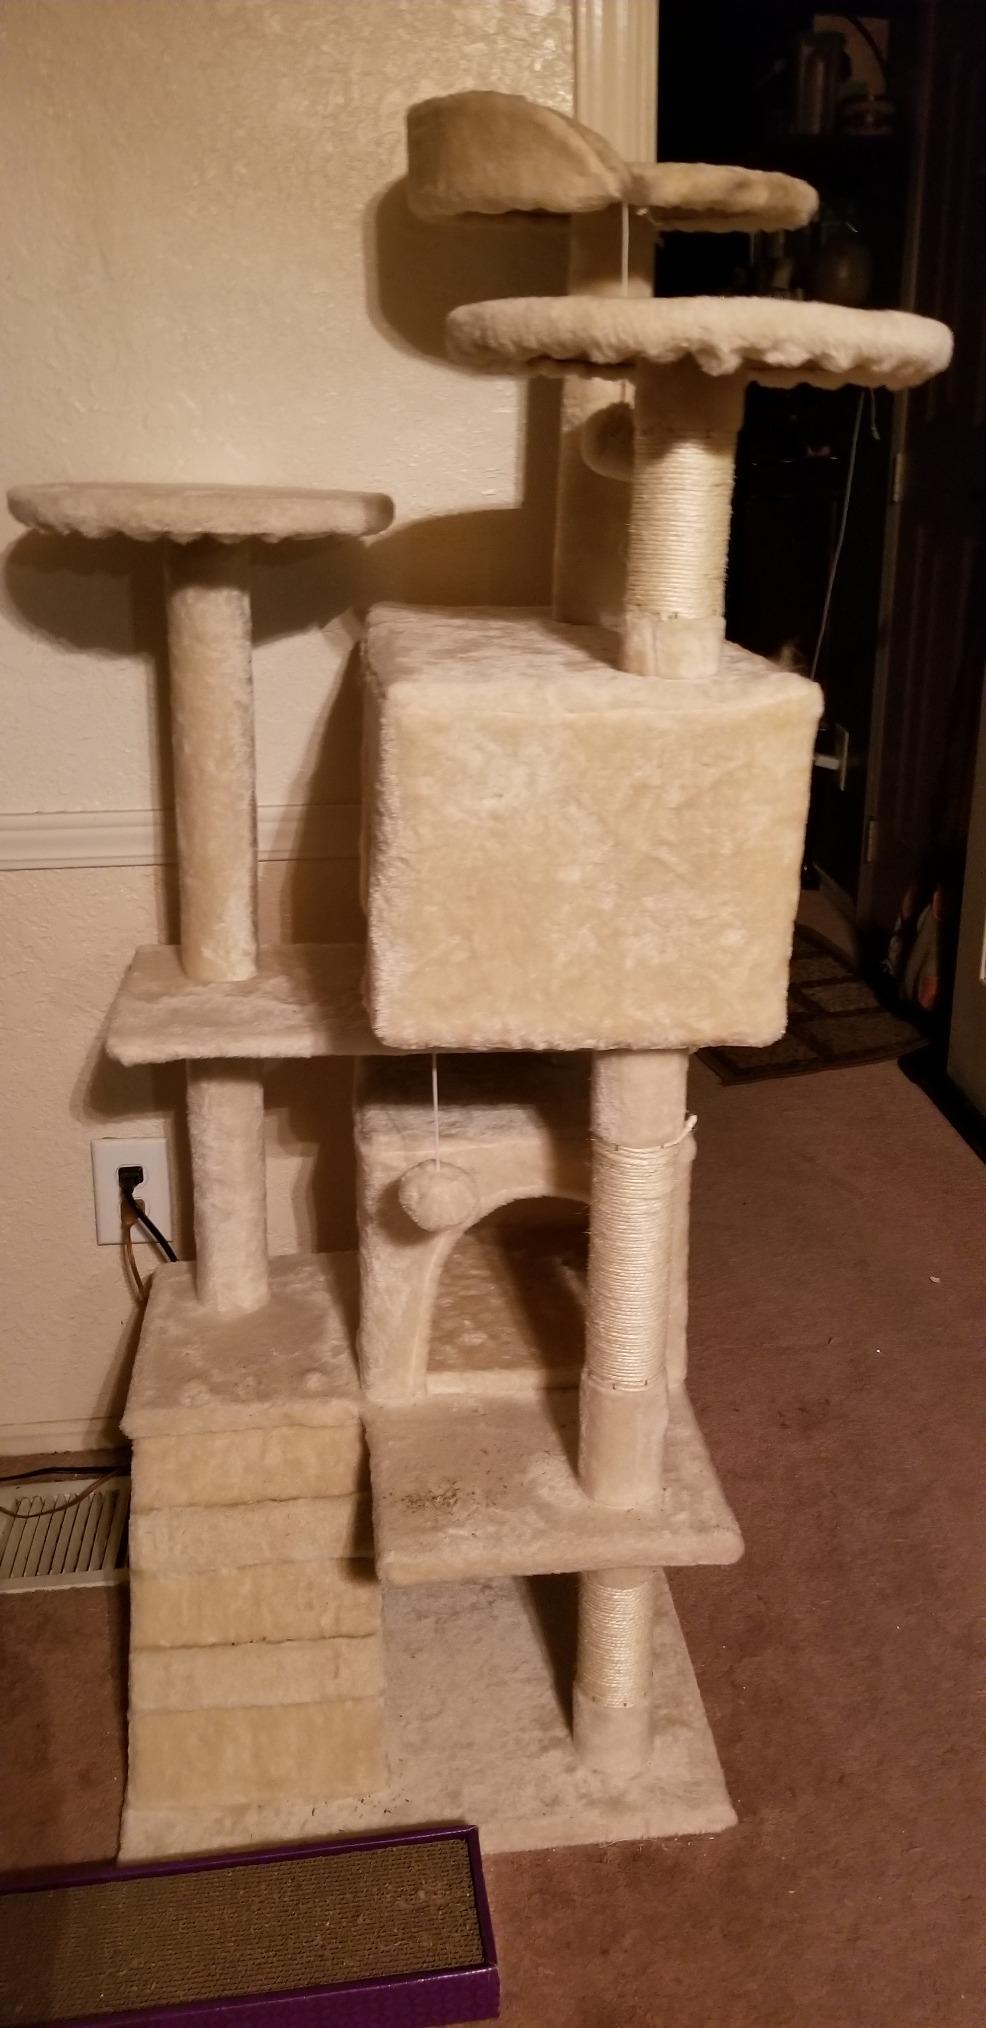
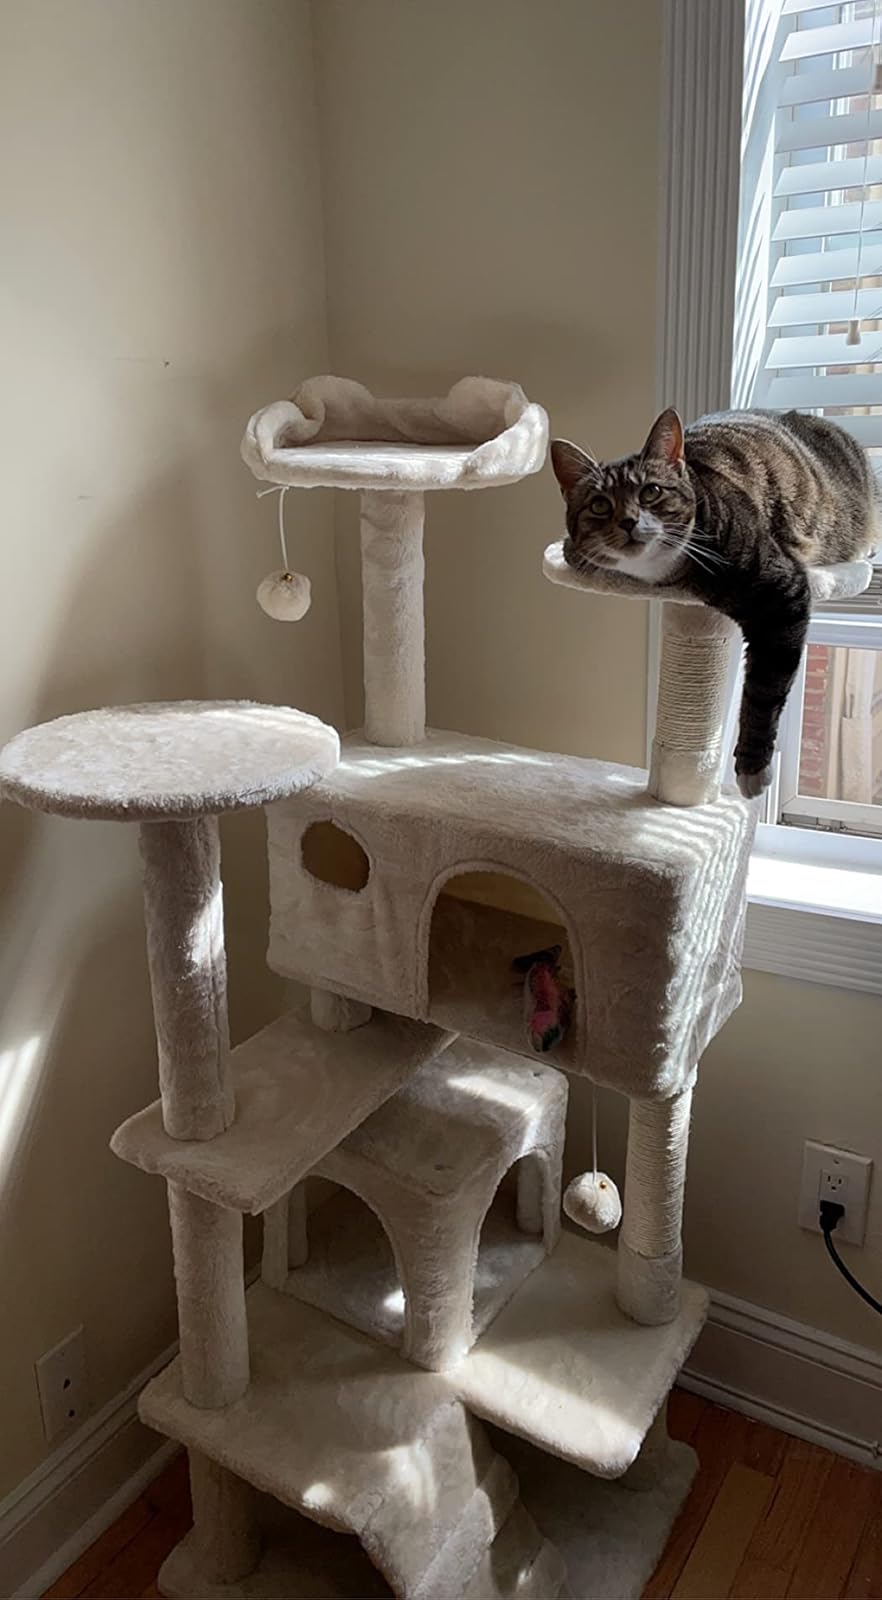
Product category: items_cat tree
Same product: yes